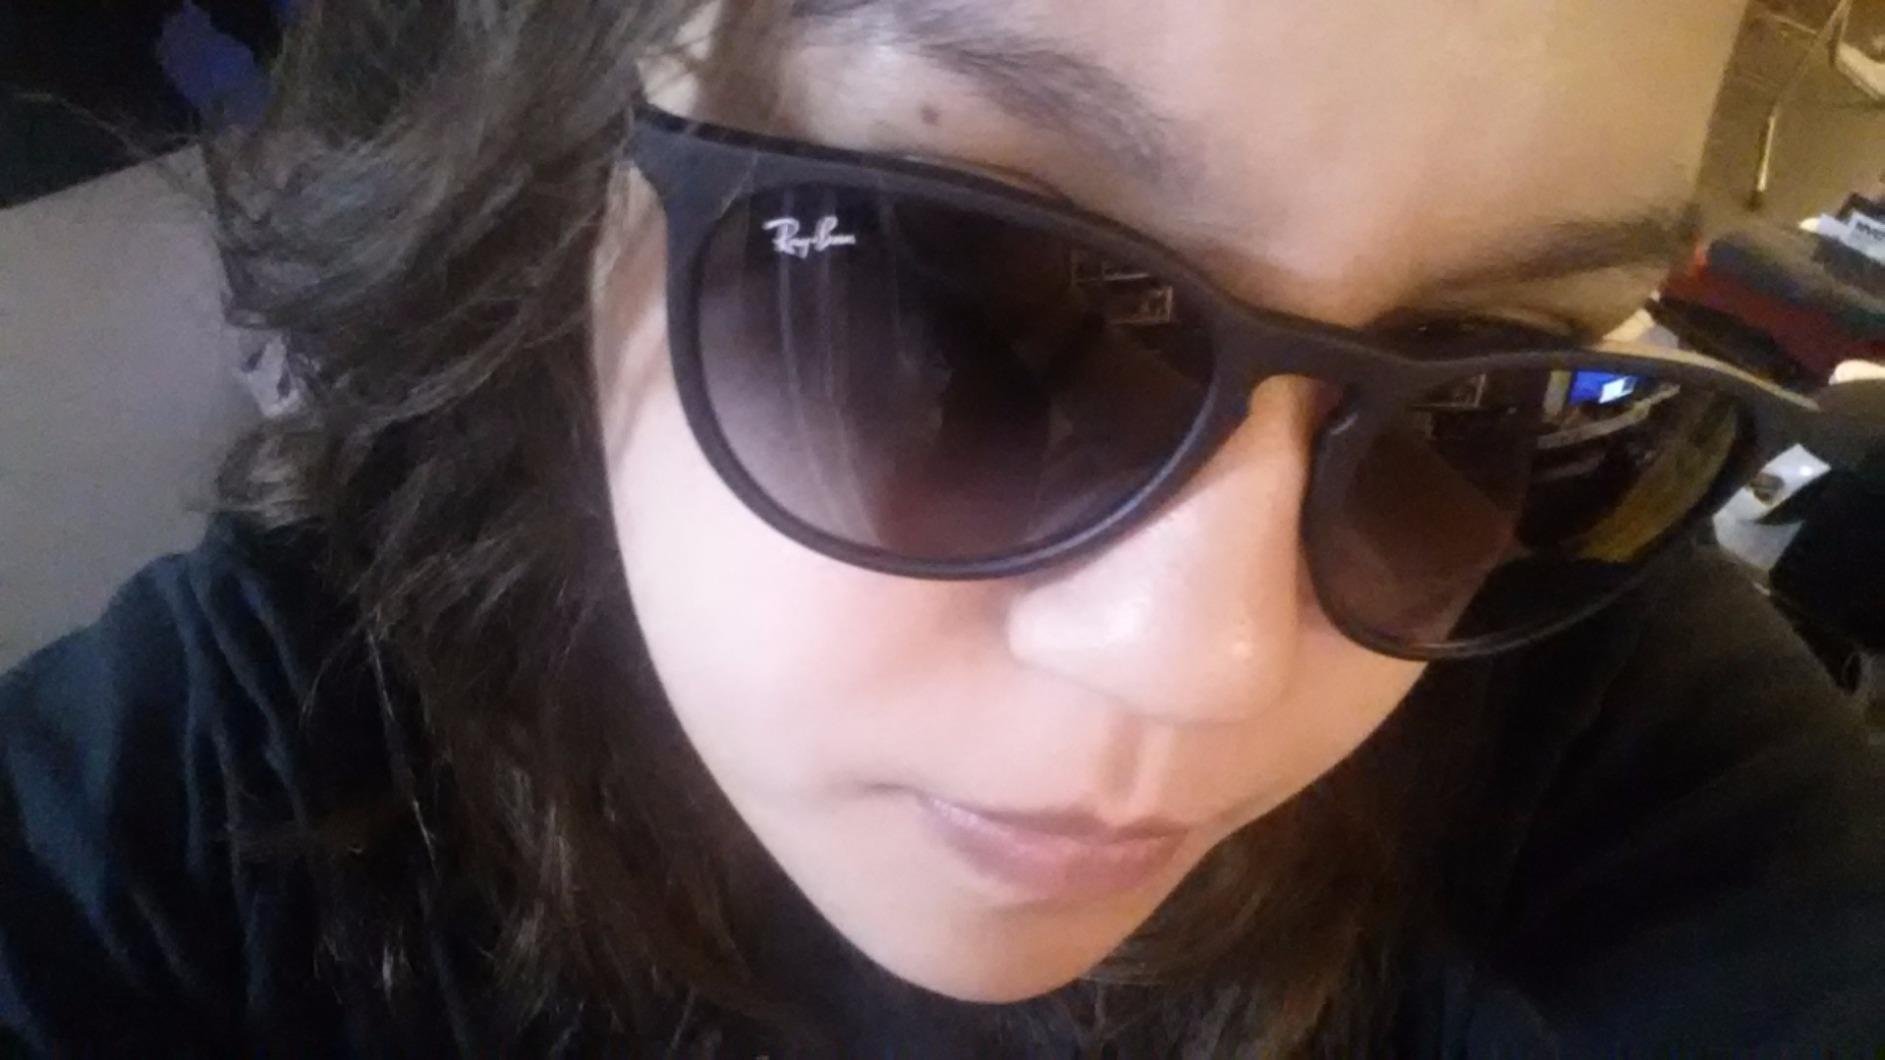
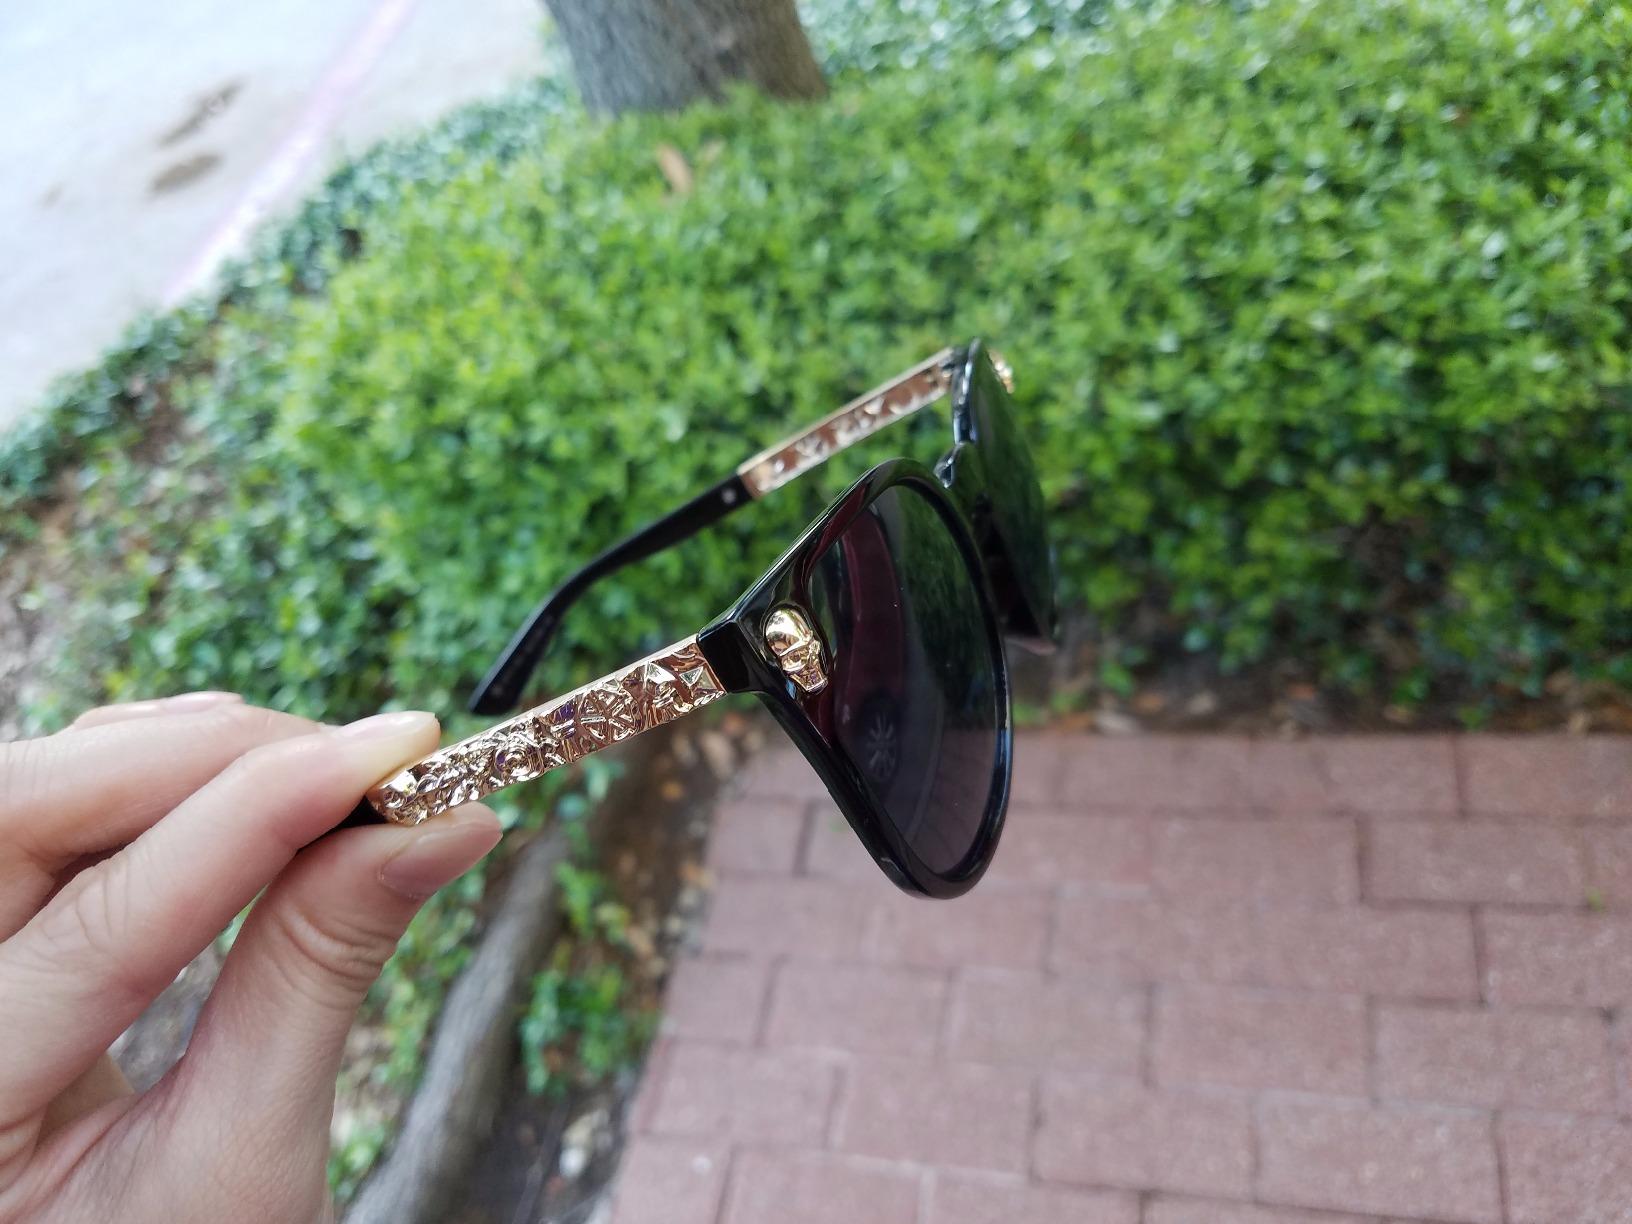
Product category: accessories_sunglasses
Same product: no